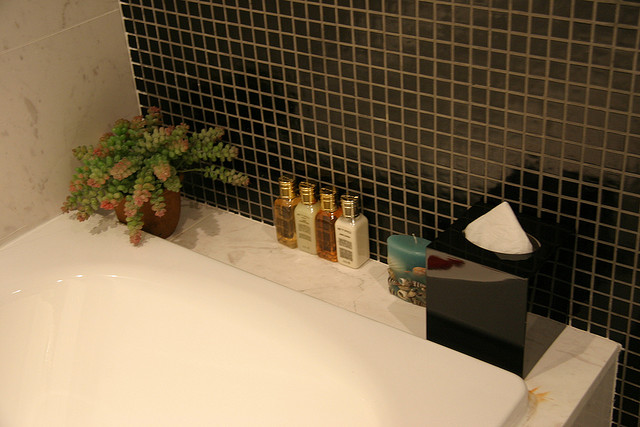
user: Given an image and a question. Answer the question in a short answer. Question: Where would you find this in the house? Short Answer:
assistant: bathroom